Greg Van Roten

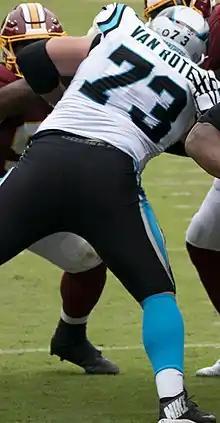
Van Roten with the Carolina Panthers in 2018

Gregory Van Roten (born February 26, 1990) is an American professional football guard for the New York Giants of the National Football League (NFL). He was originally signed by the Green Bay Packers as an undrafted free agent in 2012. He played college football for the Penn Quakers.